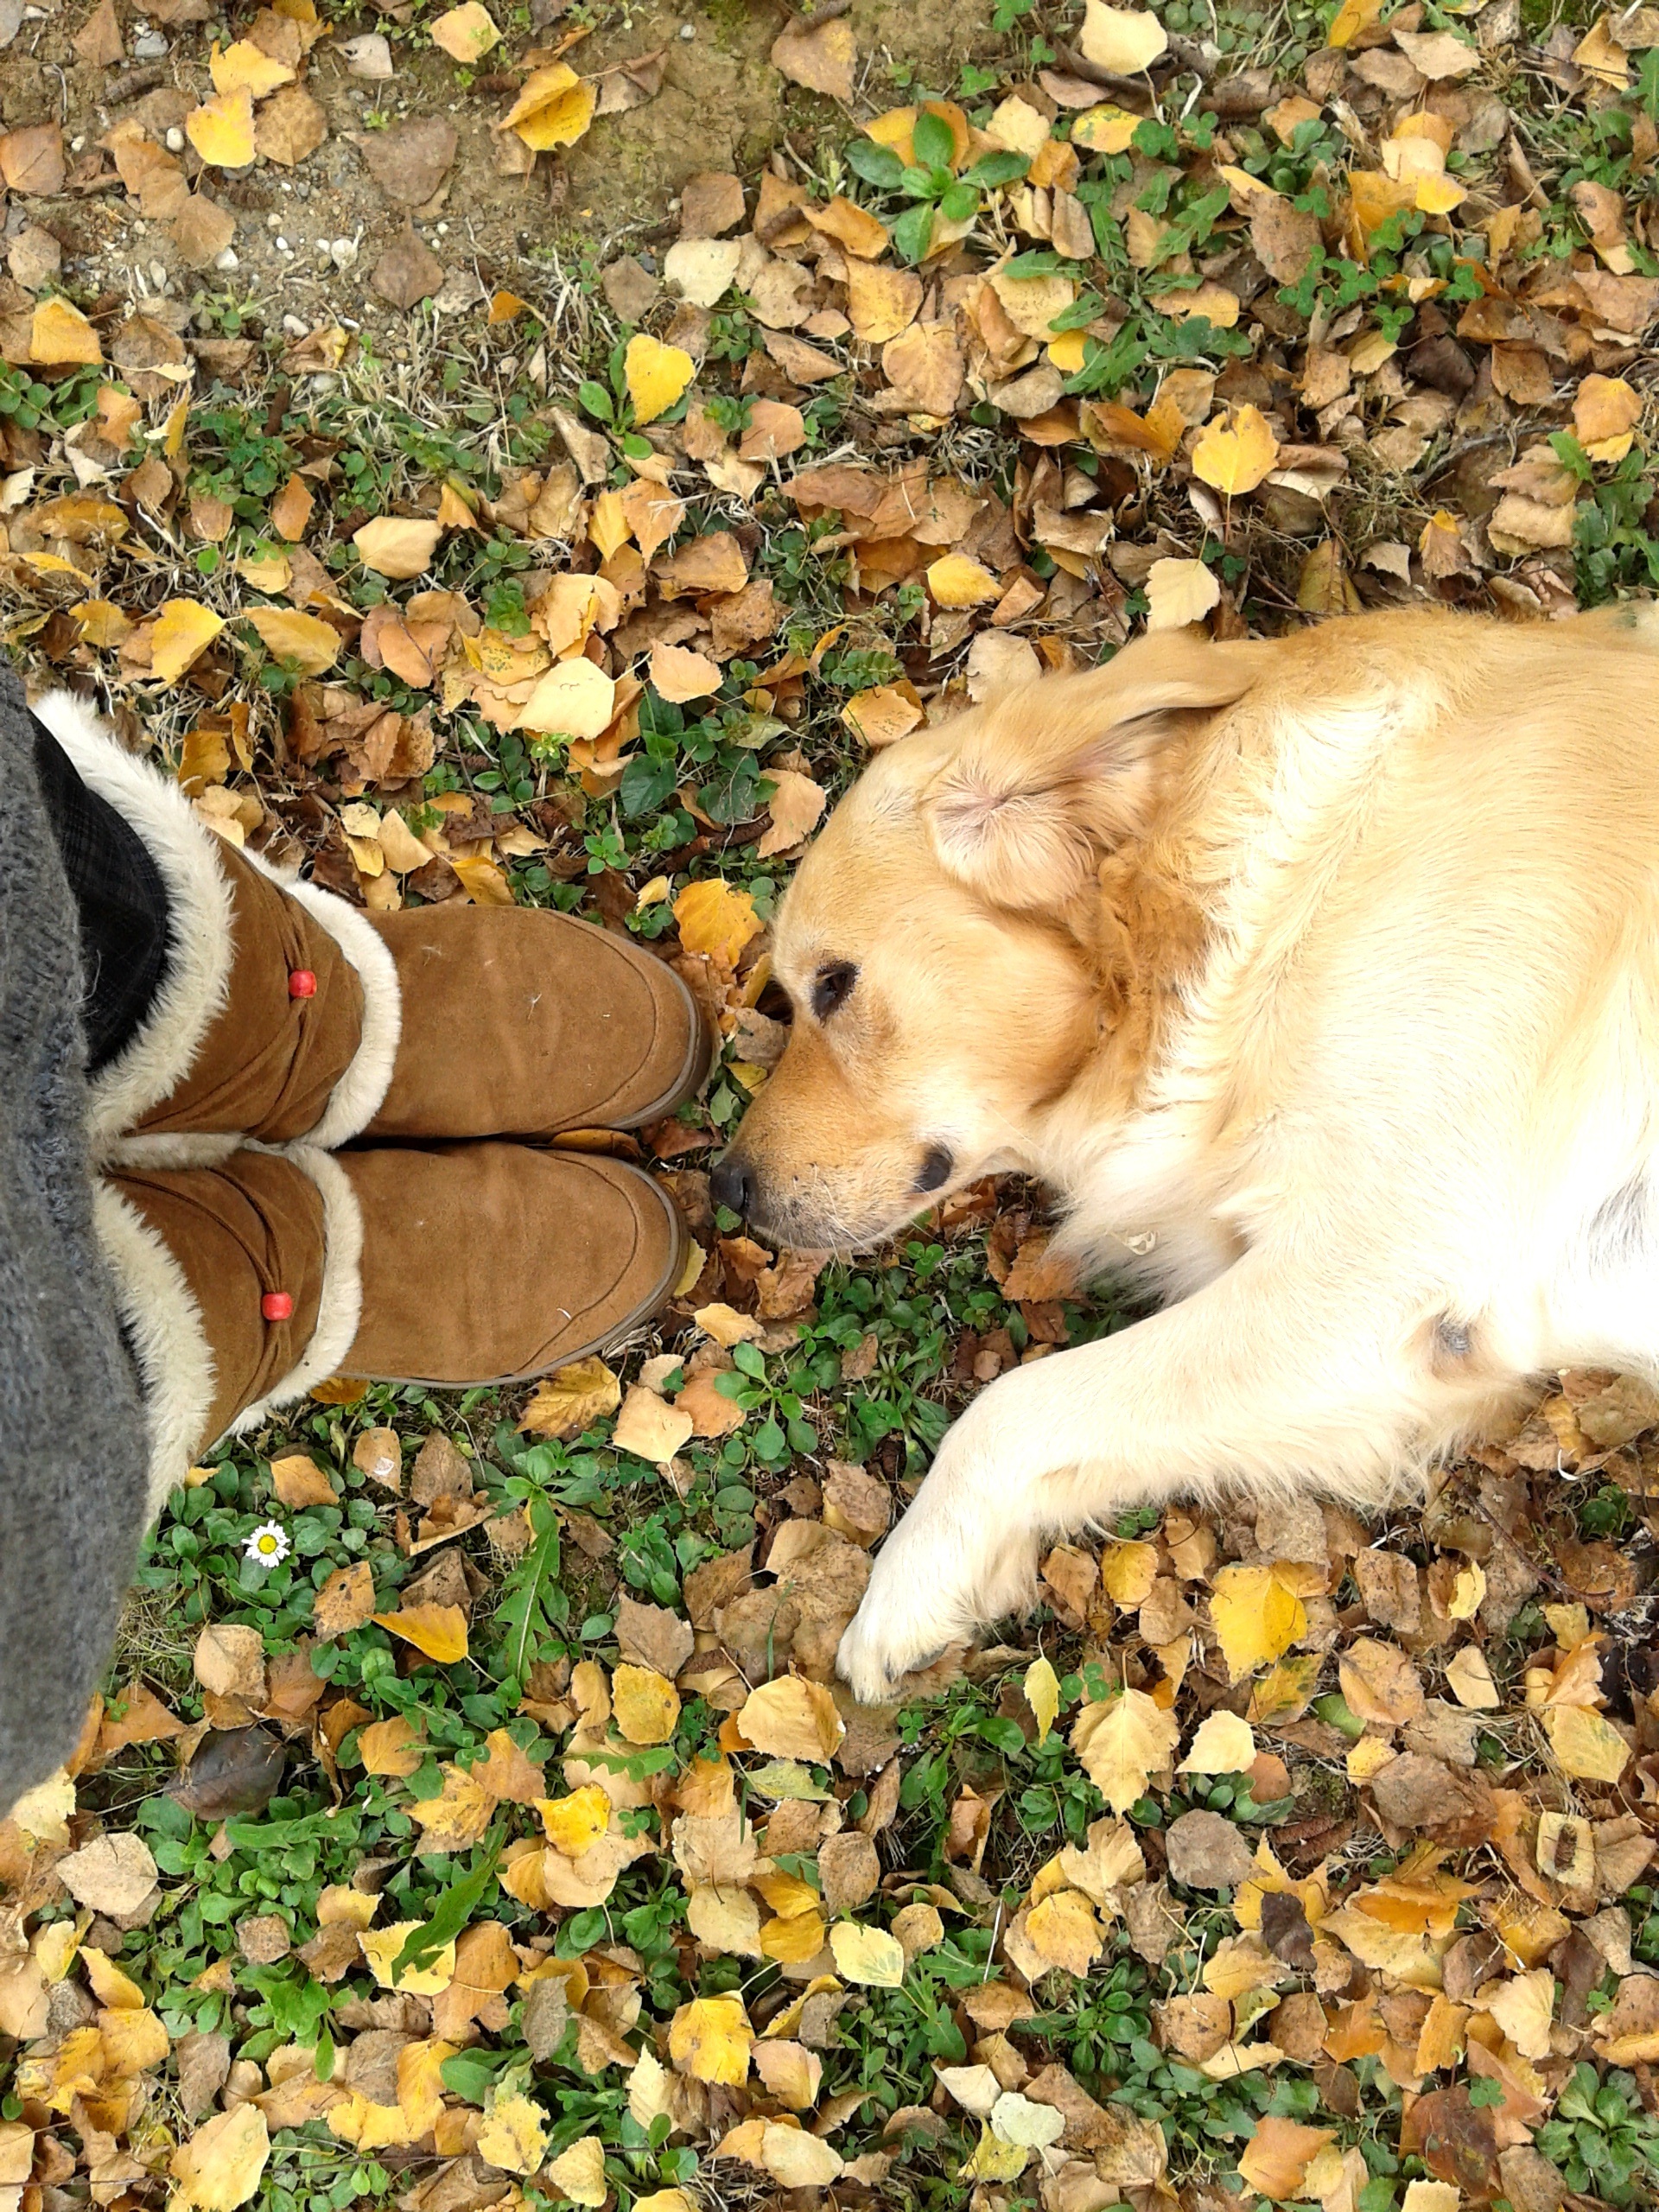
nature, outdoor, light, sun, white, play, leaf, fall, puppy, dog, animal, cute, canine, standing, pet, portrait, young, golden, color, autumn, park, mammal, yellow, season, friend, leaves, shoes, golden retriever, happy, happiness, boots, bright, vertebrate, labrador retriever, day, indian, retriever, dog like mammal